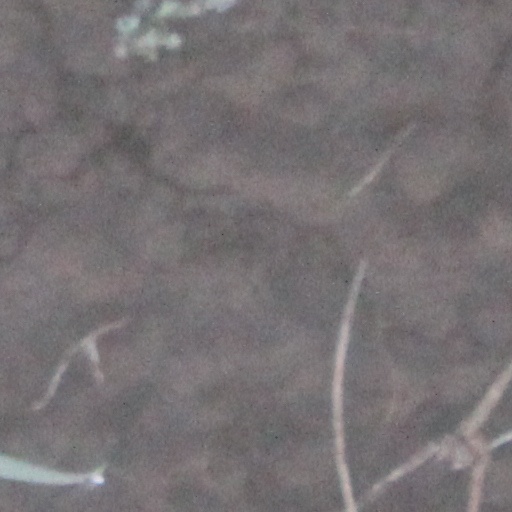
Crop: wheat